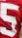
Number: 5